João Henriques (football manager)

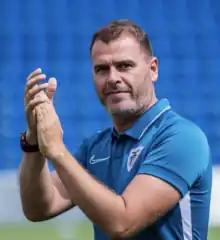
Henriques with Santa Clara in 2019

João Alexandre Oliveira Nunes Henriques (born 31 October 1972) is a Portuguese professional football manager who is currently in charge of Ekstraklasa club Radomiak Radom.